Routeburn Track

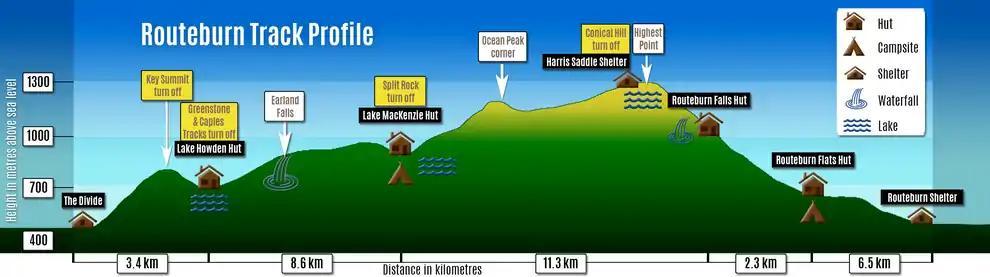
Routeburn Track Profile (Note: Lake Howden Hut was destroyed by landslide in February 2020)

Starting at Routeburn Road end, the track crosses a suspension bridge and starts as a gentle sidle up the true left hand side of the Routeburn River. The well graded track crosses Sugarloaf stream (start/finish of the classic five pass tramp) and the Bridal Veil waterfall and leads to a steeper climb that goes above the gorge to Forge Flats, the site of an early blacksmith camp. The valley opens up soon after this point, re-crosses the Routeburn and heads towards the Routeburn flats.